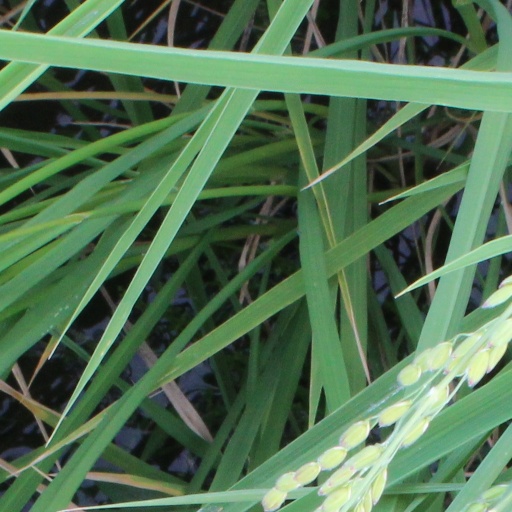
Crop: rice